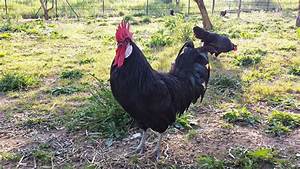
Label: gallina